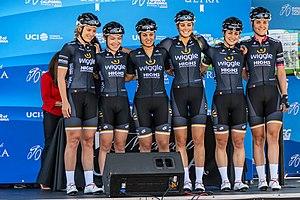
La Saison 2018 de l'équipe Wiggle High 5 est la sixième de la formation. L'effectif est grandement remanié. Le principal départ est celui de la sprinteuse belge Jolien D'Hoore. Elle est remplacée par Kirsten Wild. Lisa Brennauer, ancienne championne du monde du contre-la-montre, rejoint également l'équipe tandis que la sprinteuse italienne Giorgia Bronzini la quitte.
L'équipe cycliste Wiggle High5 est une équipe cycliste féminine britannique. Elle est créée en 2013 et compte dans ses rangs la sprinteuse Giorgia Bronzini jusqu'en 2017. Elisa Longo Borghini en est la leader. En 2018, l'équipe annonce son arrêt en 2019.